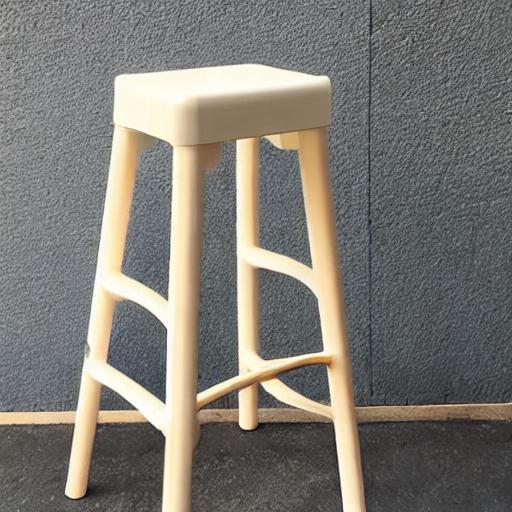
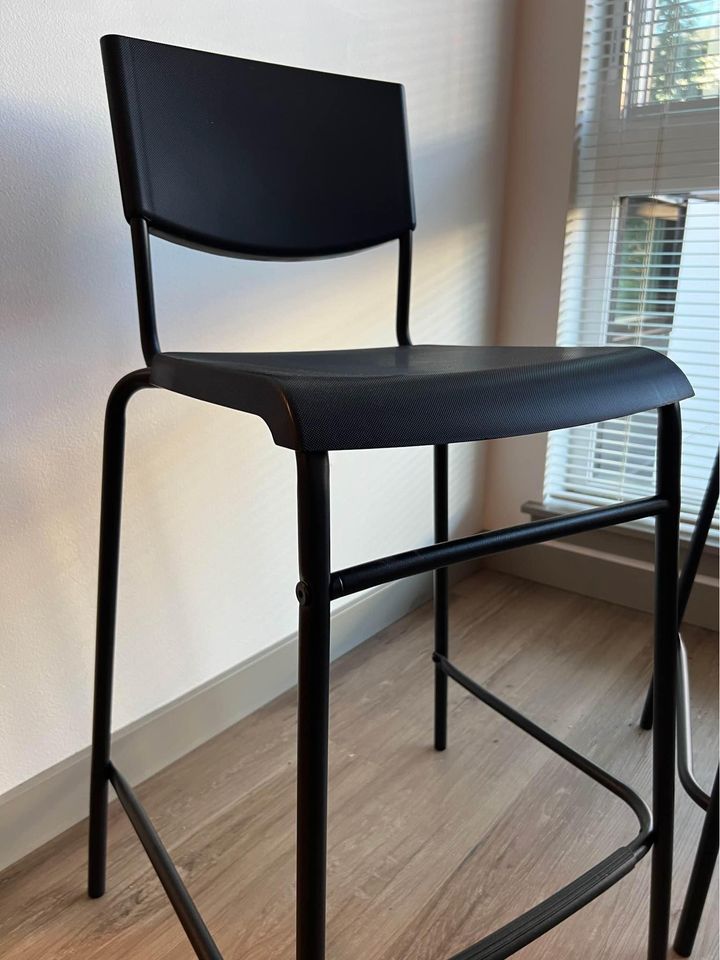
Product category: stool
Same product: no